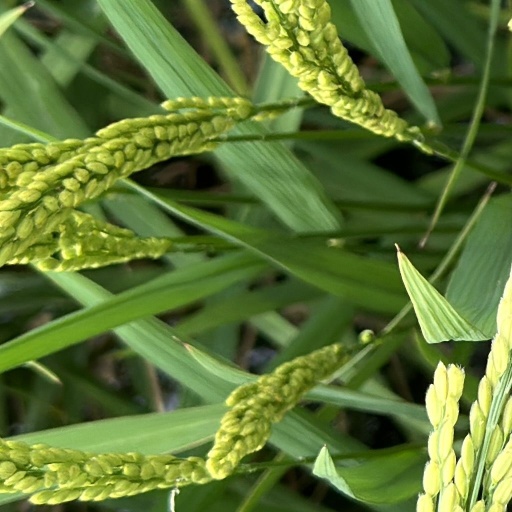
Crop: rice